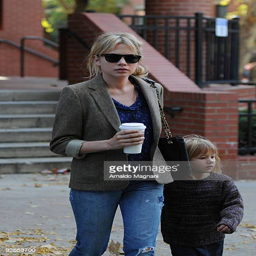
actor and her daughter are seen in the borough